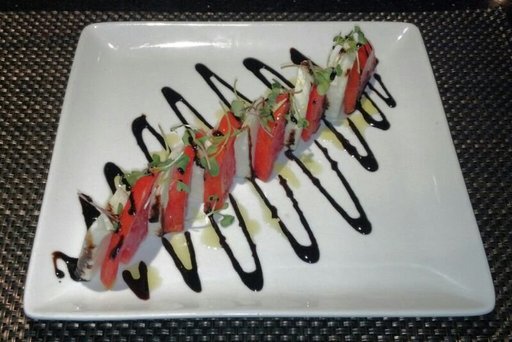
Label: caprese_salad